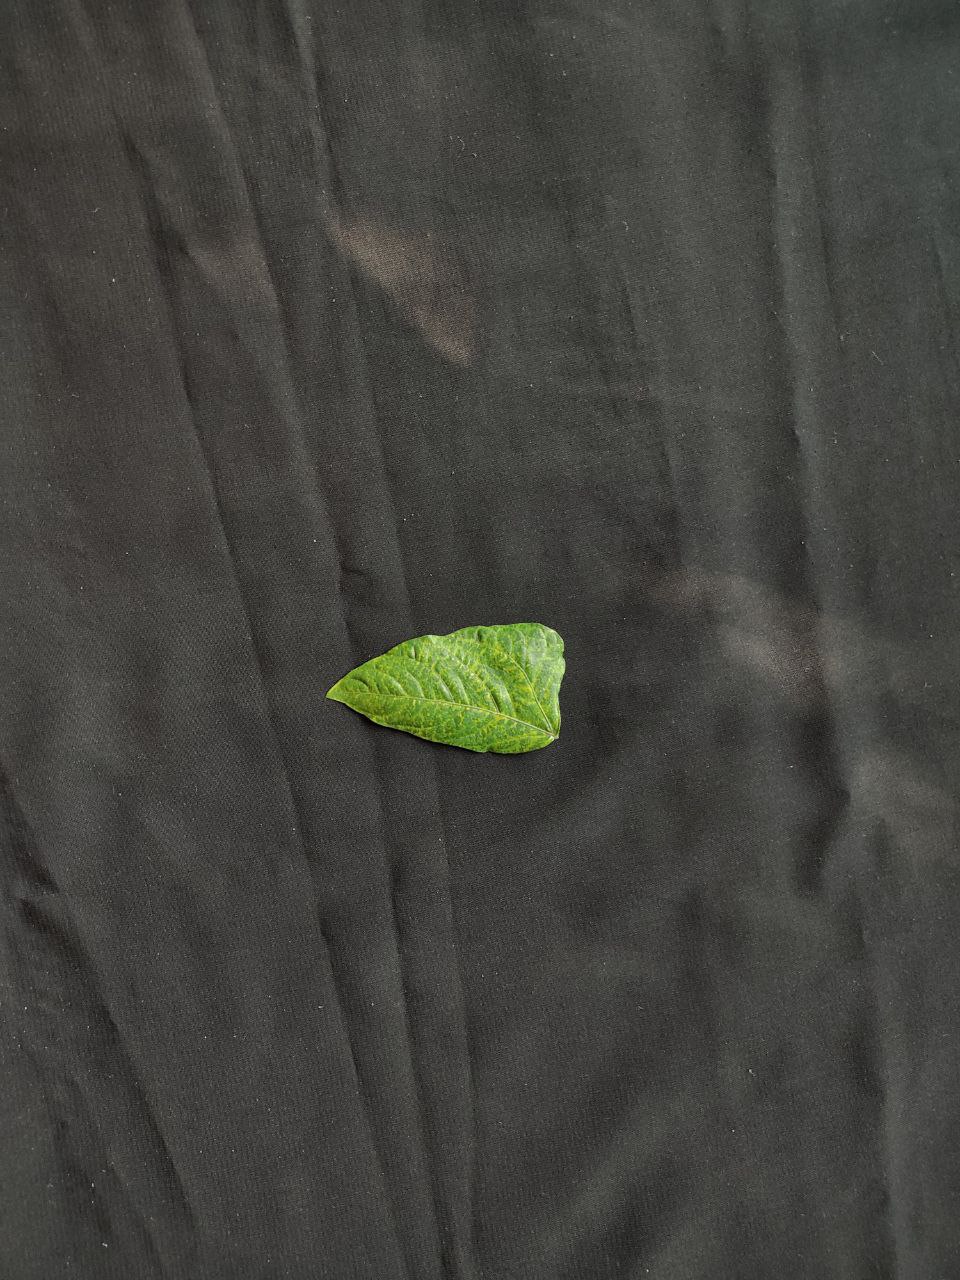
Crop: cowpea
Leaf condition: Mosaic Virus